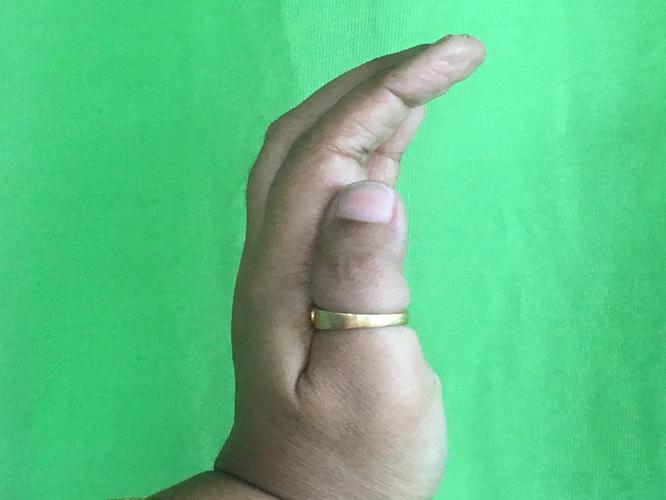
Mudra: Sarpasirsha
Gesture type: single_hand